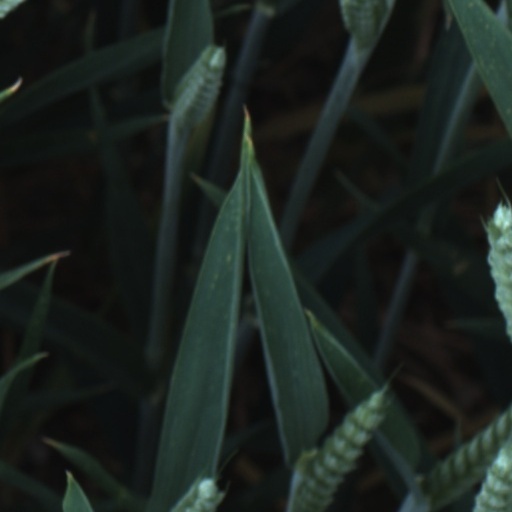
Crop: wheat